Identification friend or foe

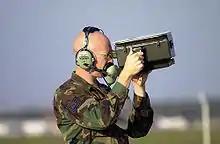
An IFF test set used by a United States Air Force avionics technician technical sergeant for testing transponders on aircraft in 2001.

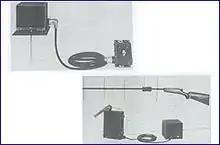
Model XAE IFF kit, the first radio recognition IFF system in the U.S.

Identification, friend or foe (IFF) is a combat identification system designed for command and control. It uses a transponder that listens for an "interrogation" signal and then sends a "response" that identifies the broadcaster. IFF systems usually use radar frequencies, but other electromagnetic frequencies, radio or infrared, may be used. It enables military and civilian air traffic control interrogation systems to identify aircraft, vehicles or forces as friendly, as opposed to neutral or hostile, and to determine their bearing and range from the interrogator. IFF is used by both military and civilian aircraft. IFF was first developed during World War II, with the arrival of radar, and several friendly fire incidents.